Indonesia large-scale social restrictions

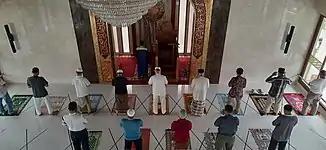
Muslims in Indonesia pray in congregation while imposing to strict protocols during the global pandemic. Physical distancing and the wearing of masks in public is mandatory in Indonesia during the COVID-19 outbreak, including in places of worship.

Large-scale social restrictions or LSSR ( or PSBB) was a health and public movement restriction issued by the Indonesian government in response to prevent the COVID-19 pandemic from spreading. The restrictions were implemented by local government with the approval of the Ministry of Health. It includes measures such as closing public places, schools, restricting public transport, and limiting travel from and to the restricted areas. On 7 January 2021, the Ministry of Home Affairs decreed the rename of the measure in Java and Bali into the Community Activities Restrictions Enforcement or "CARE".